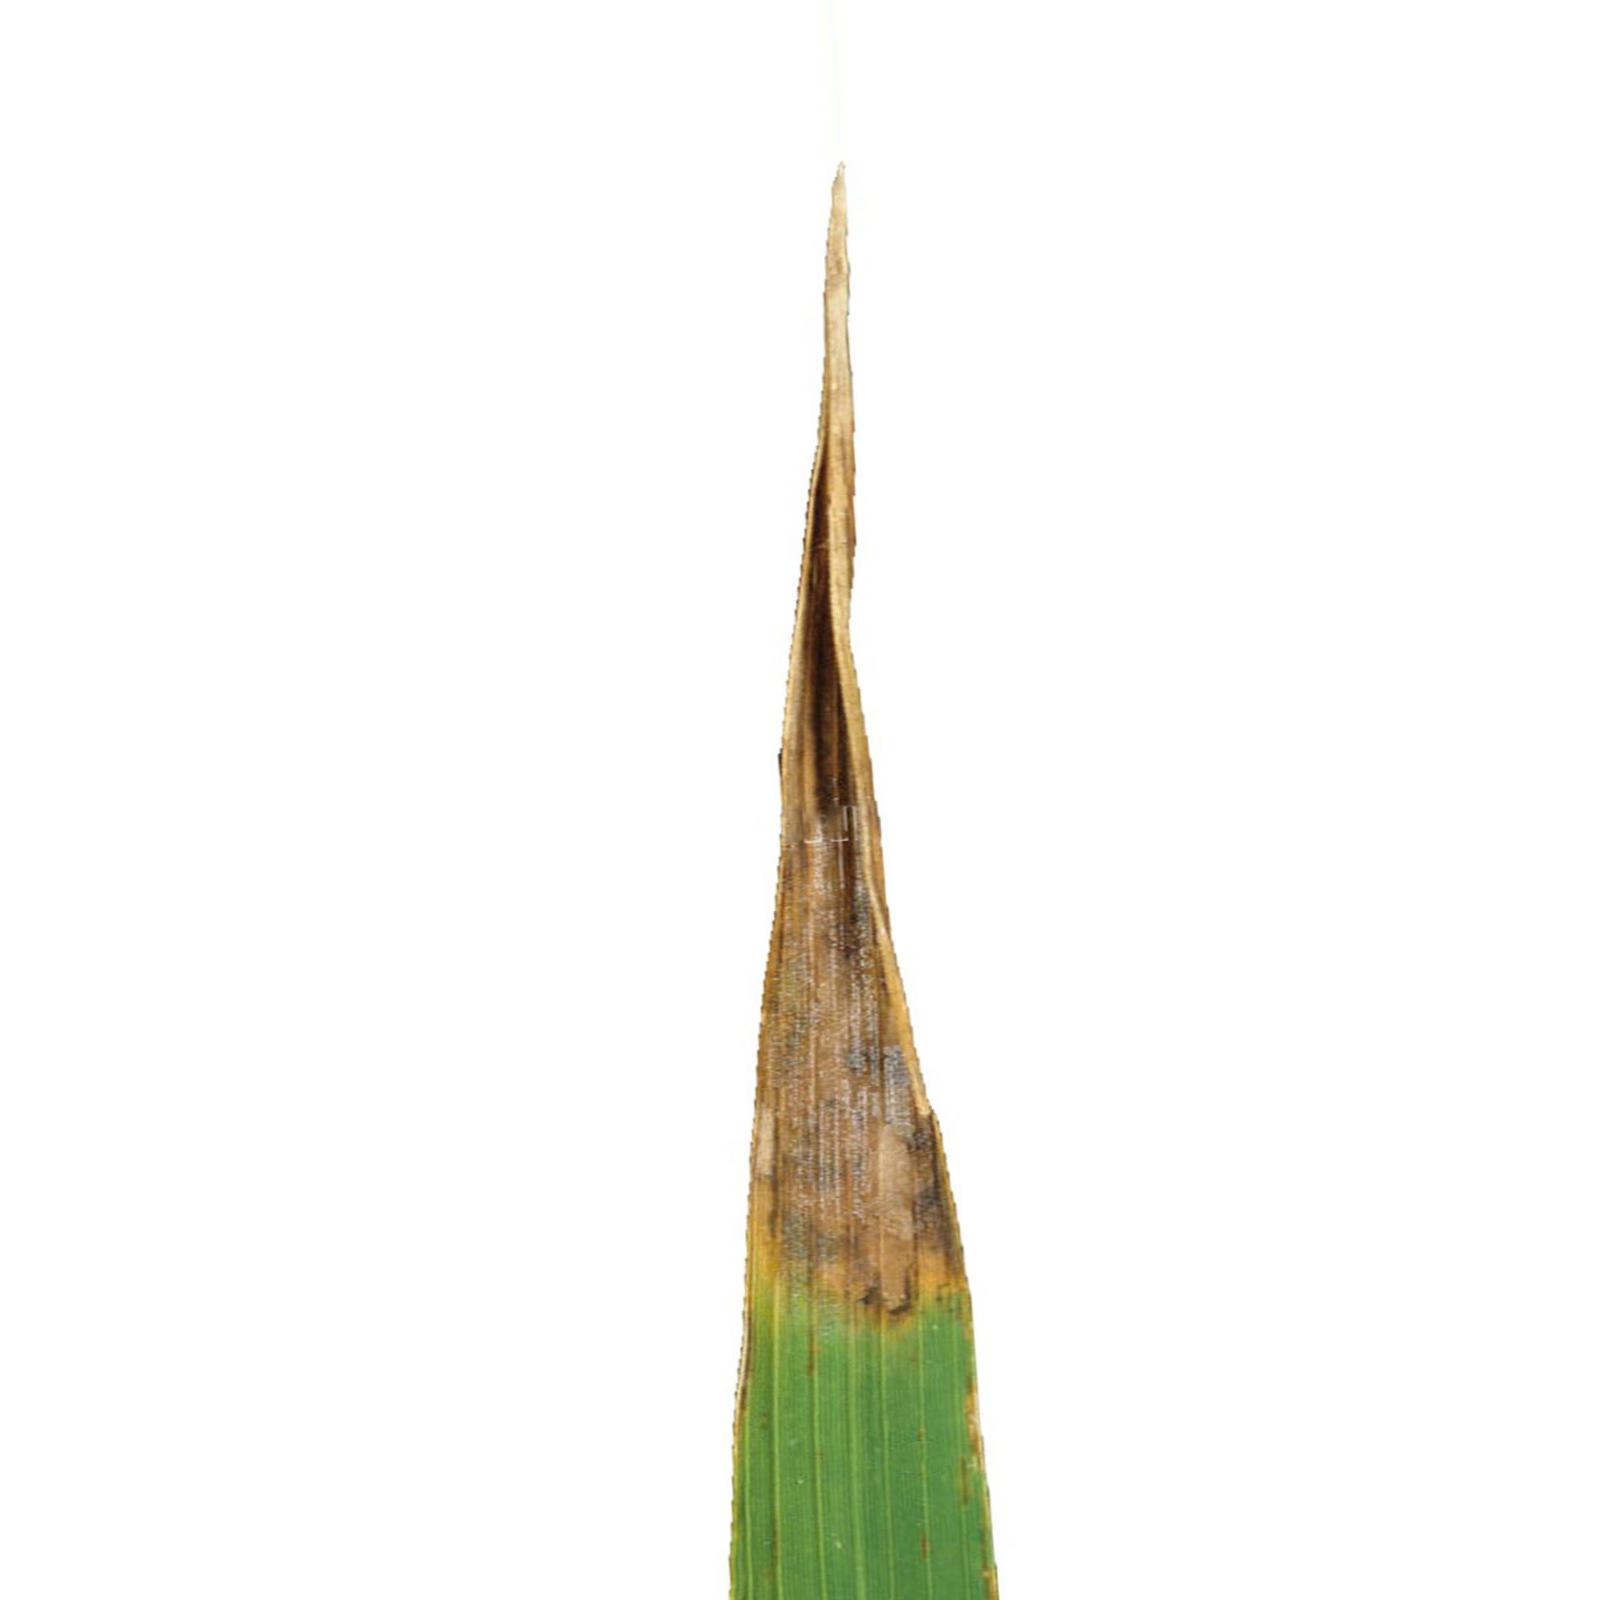
Nhãn: Bệnh Cháy lá ( Leaf scald )